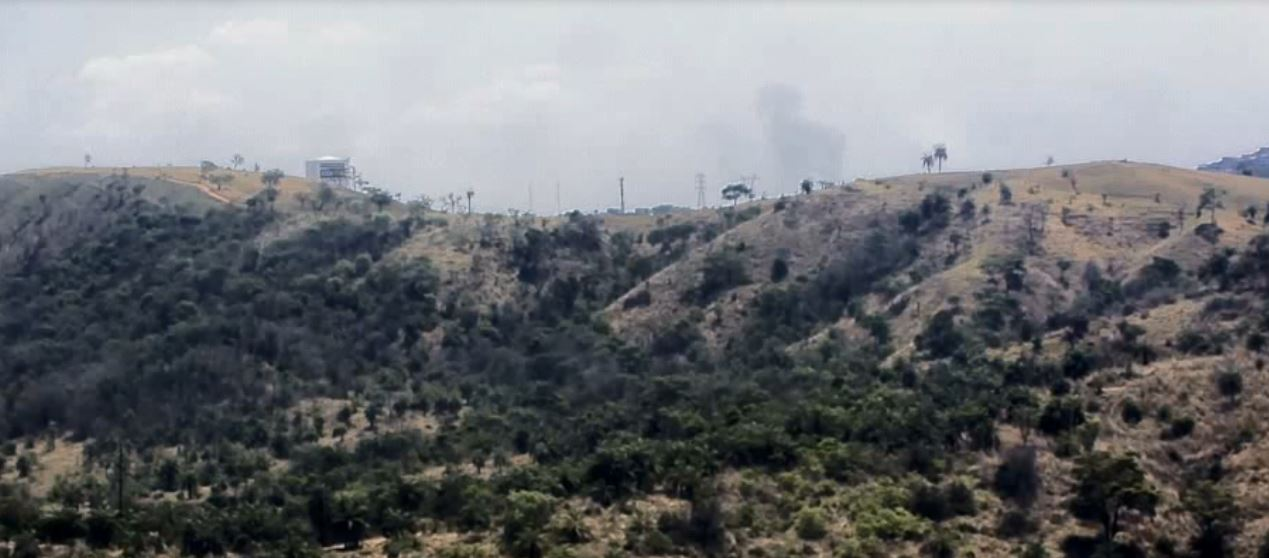
Fire: no
Smoke: yes